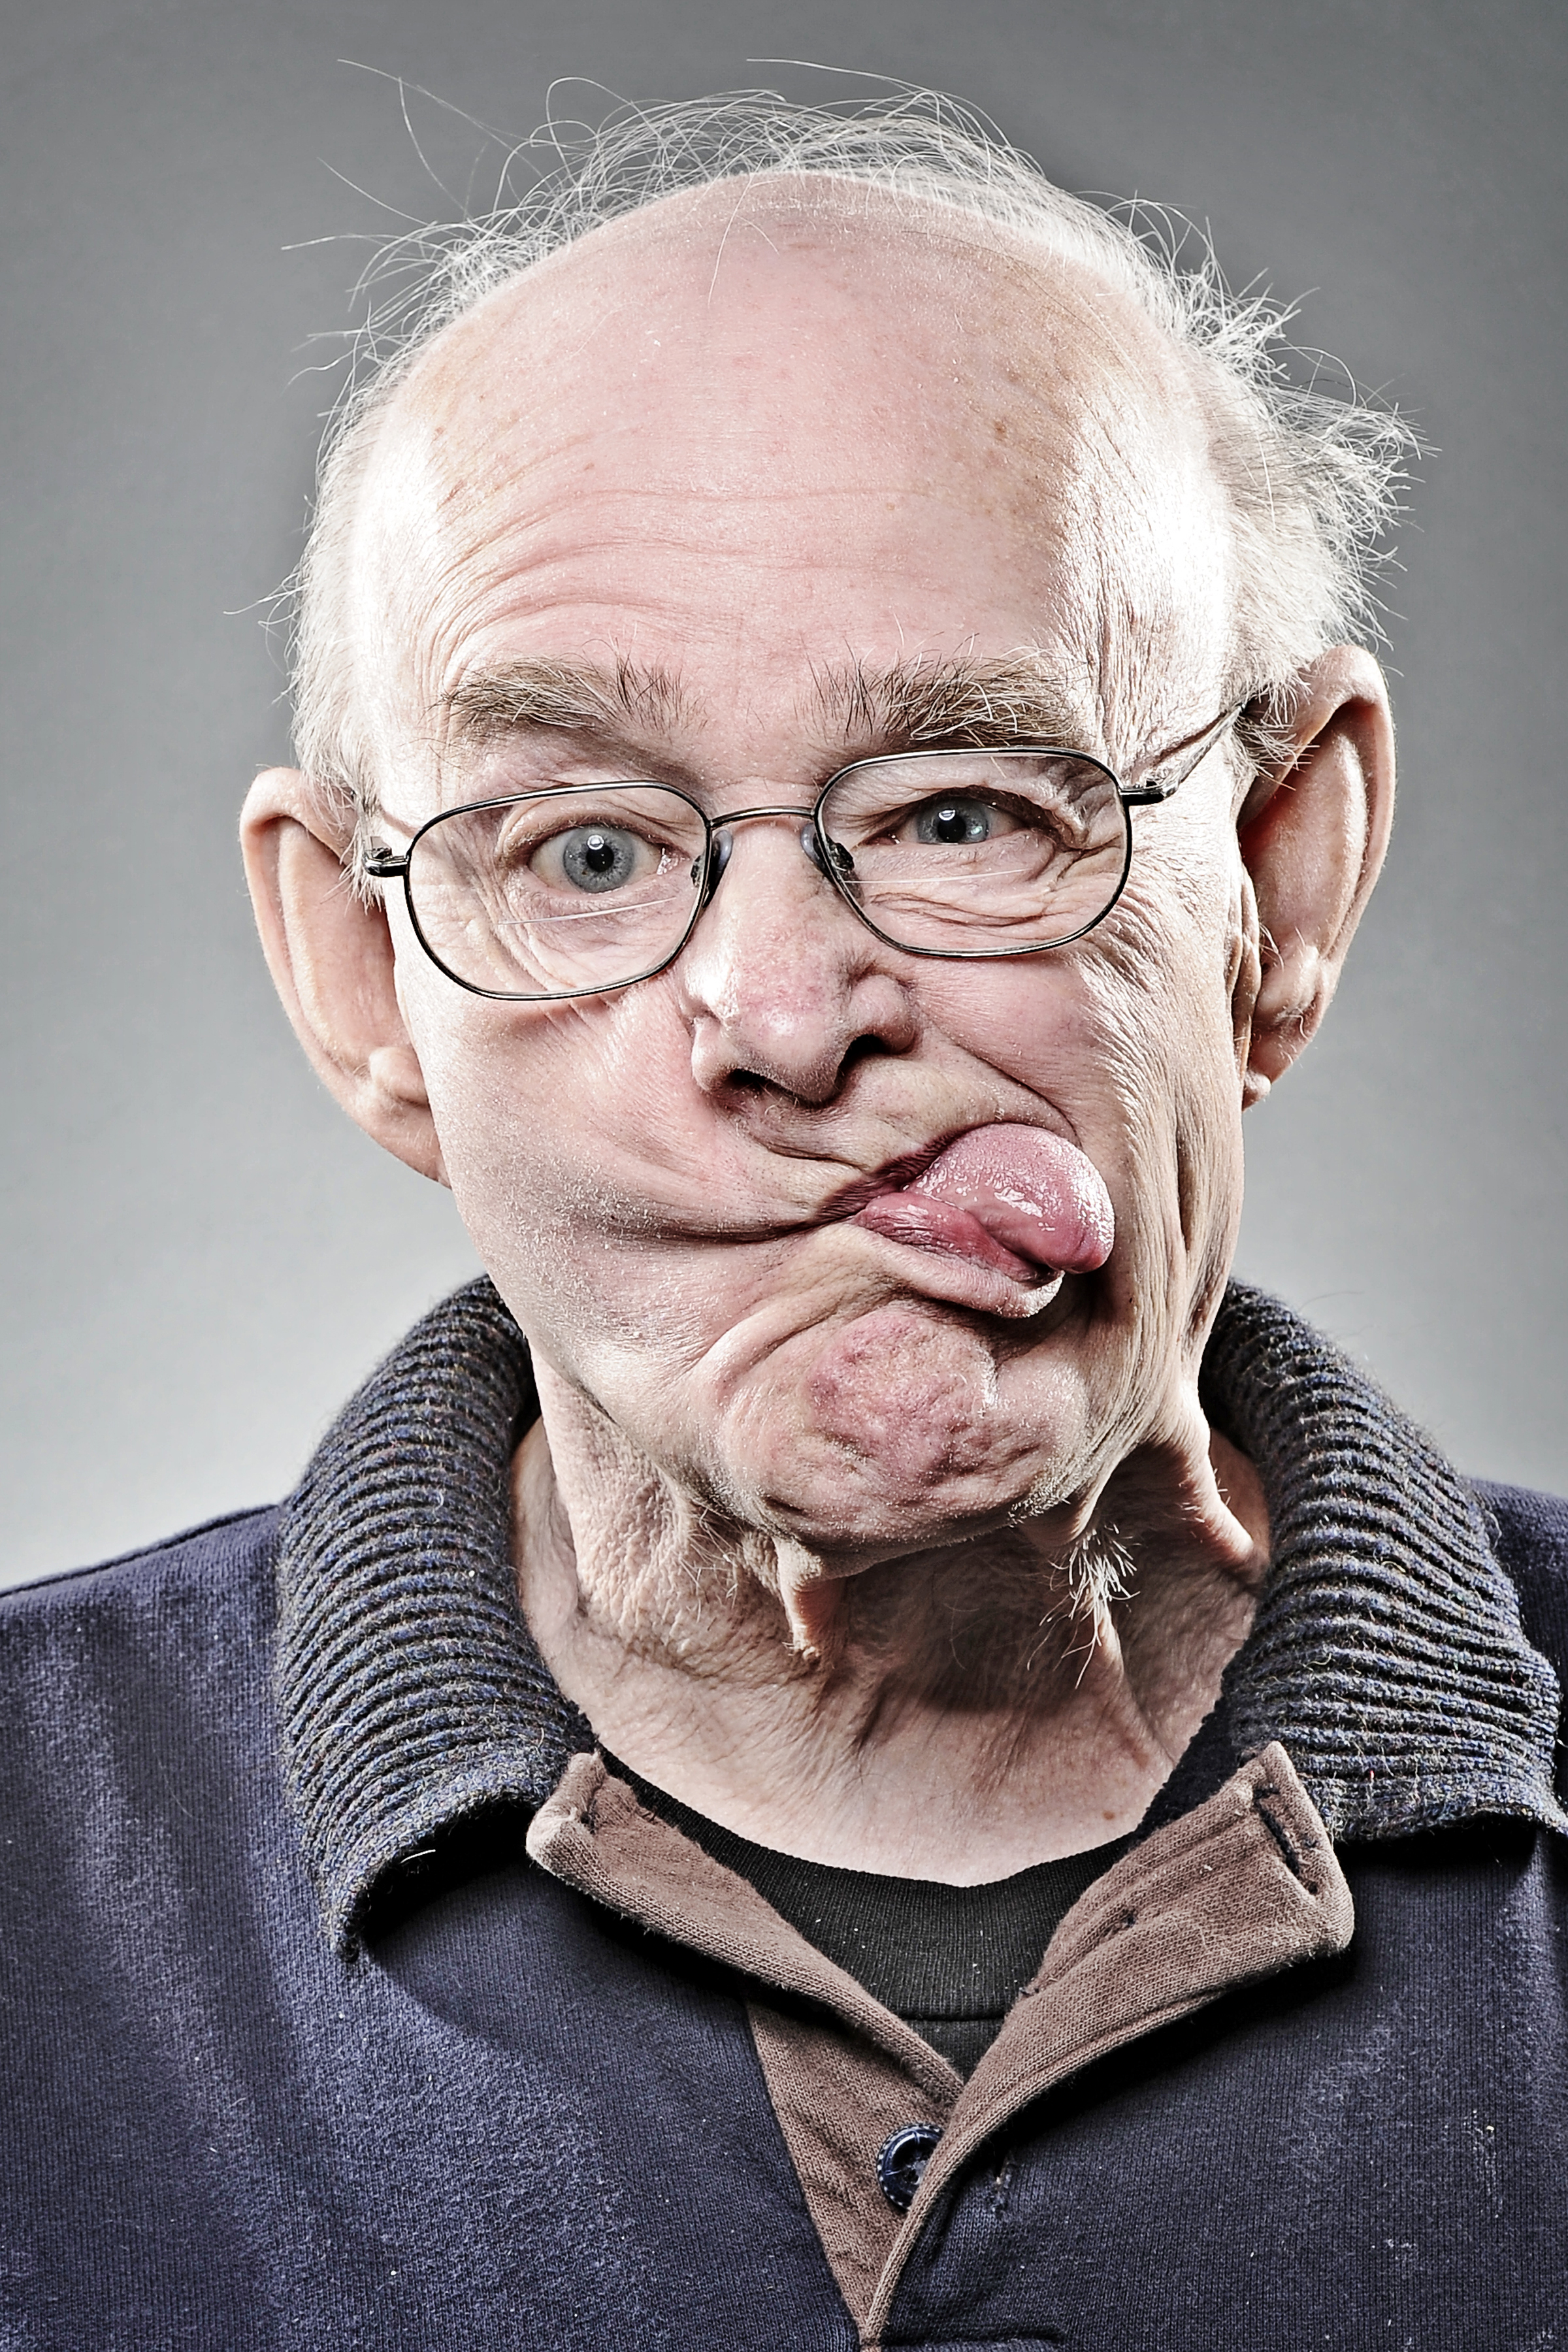
Gender: men